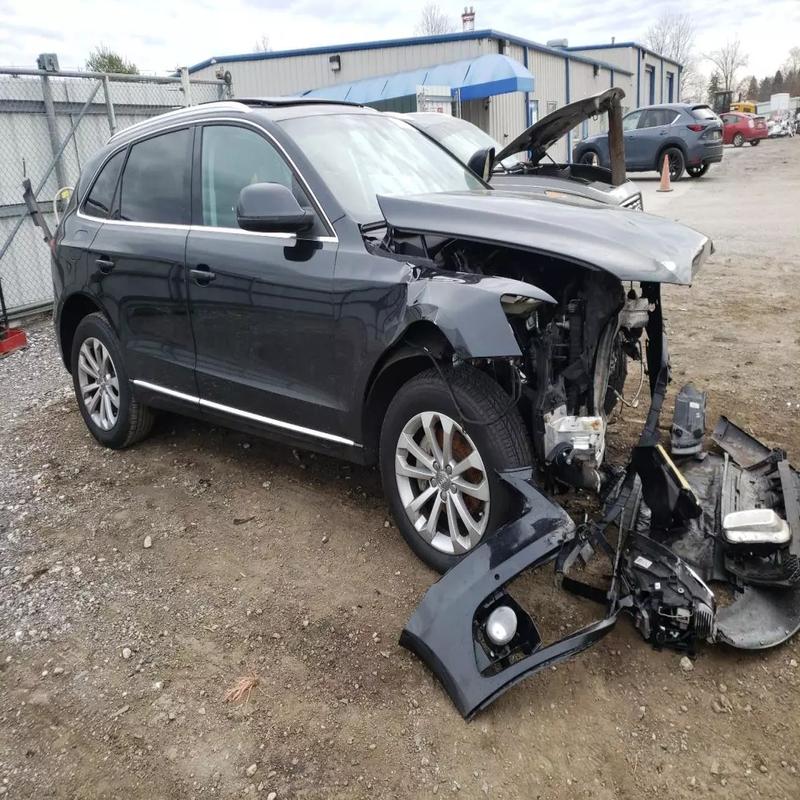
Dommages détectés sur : plaque d'immatriculation avant, pare-choc avant, feu avant droit, feu avant gauche, capot, aile avant droite, aile avant gauche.
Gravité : majeur